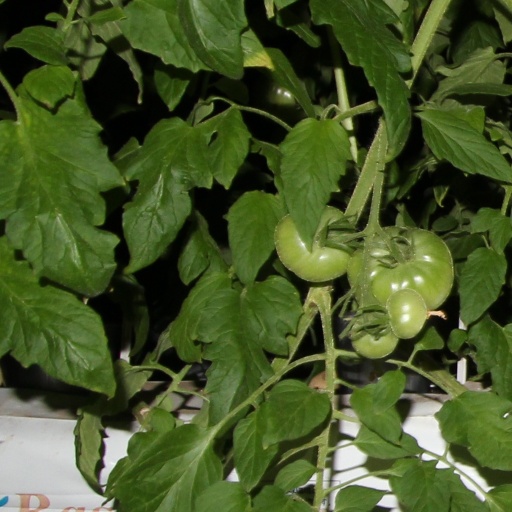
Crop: tomato